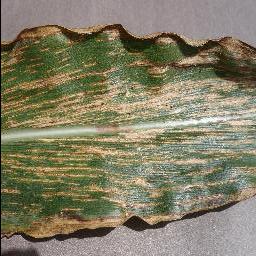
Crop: corn
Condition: (maize)_cercospora_spot_gray_spot